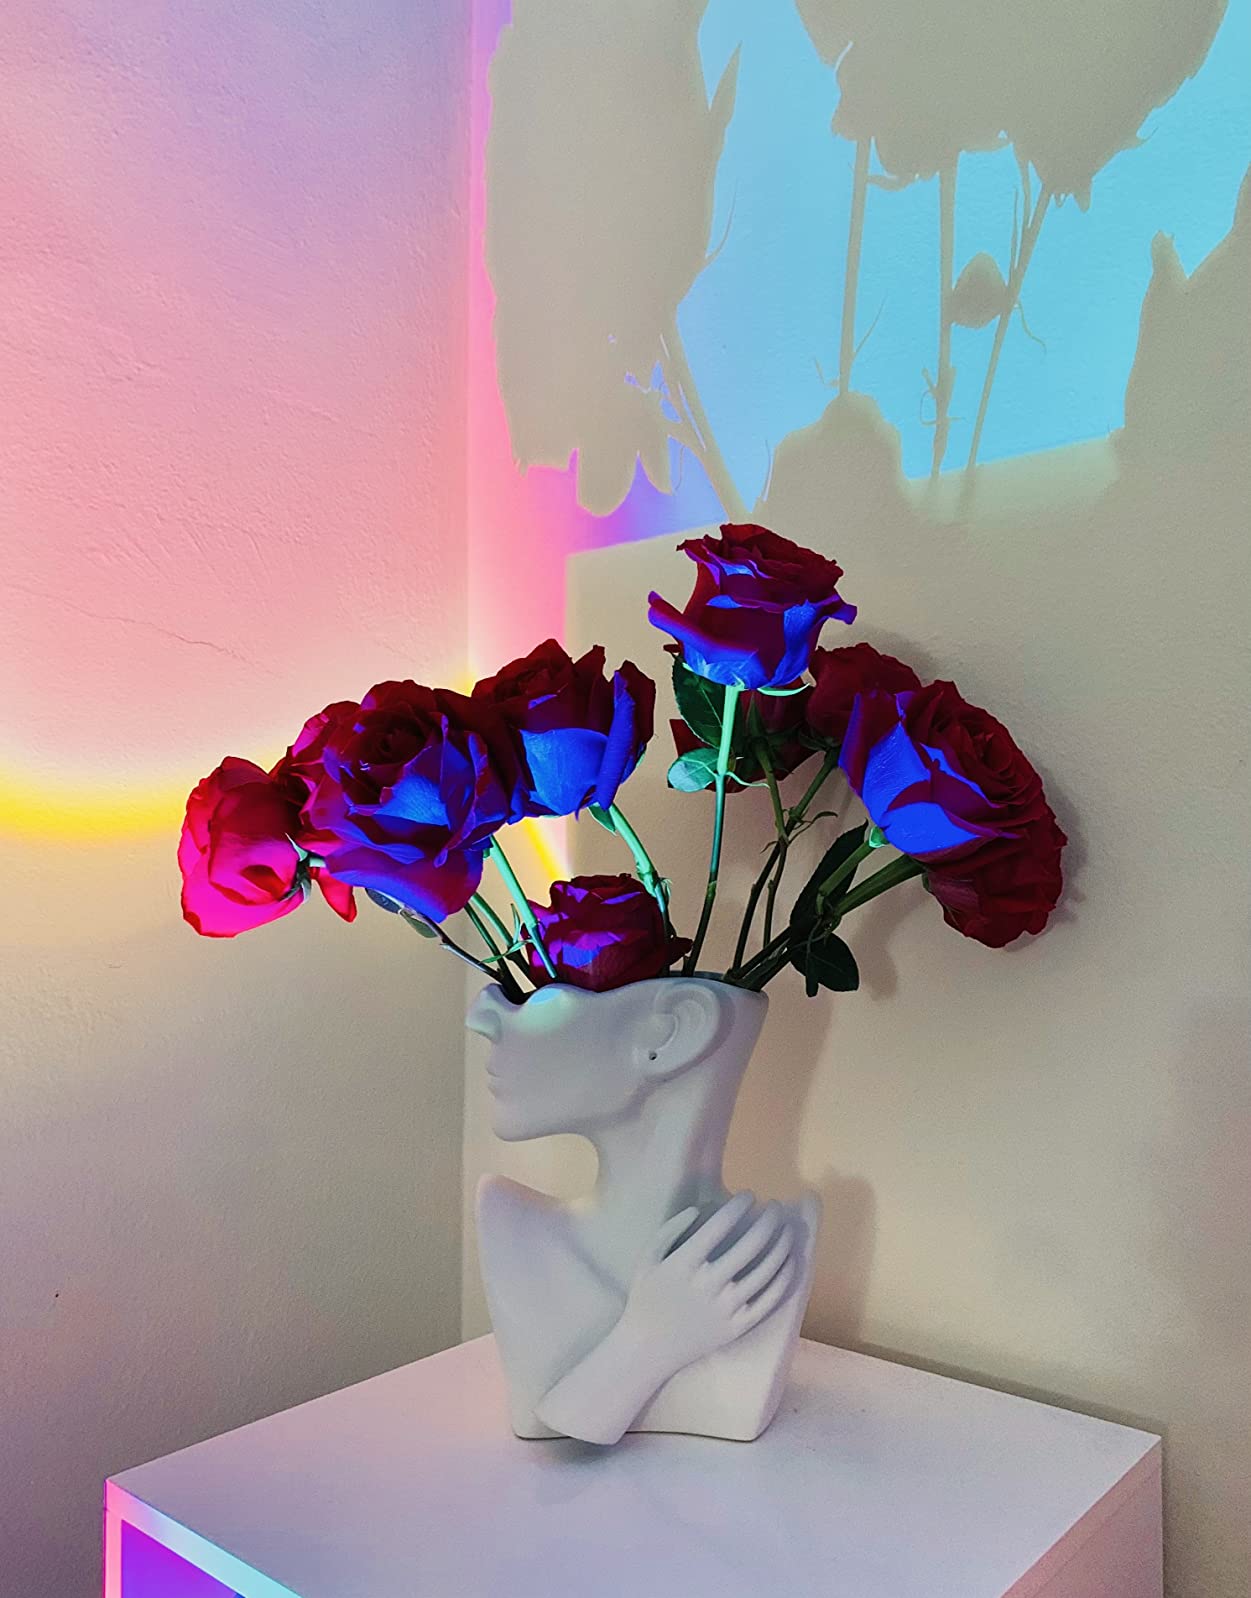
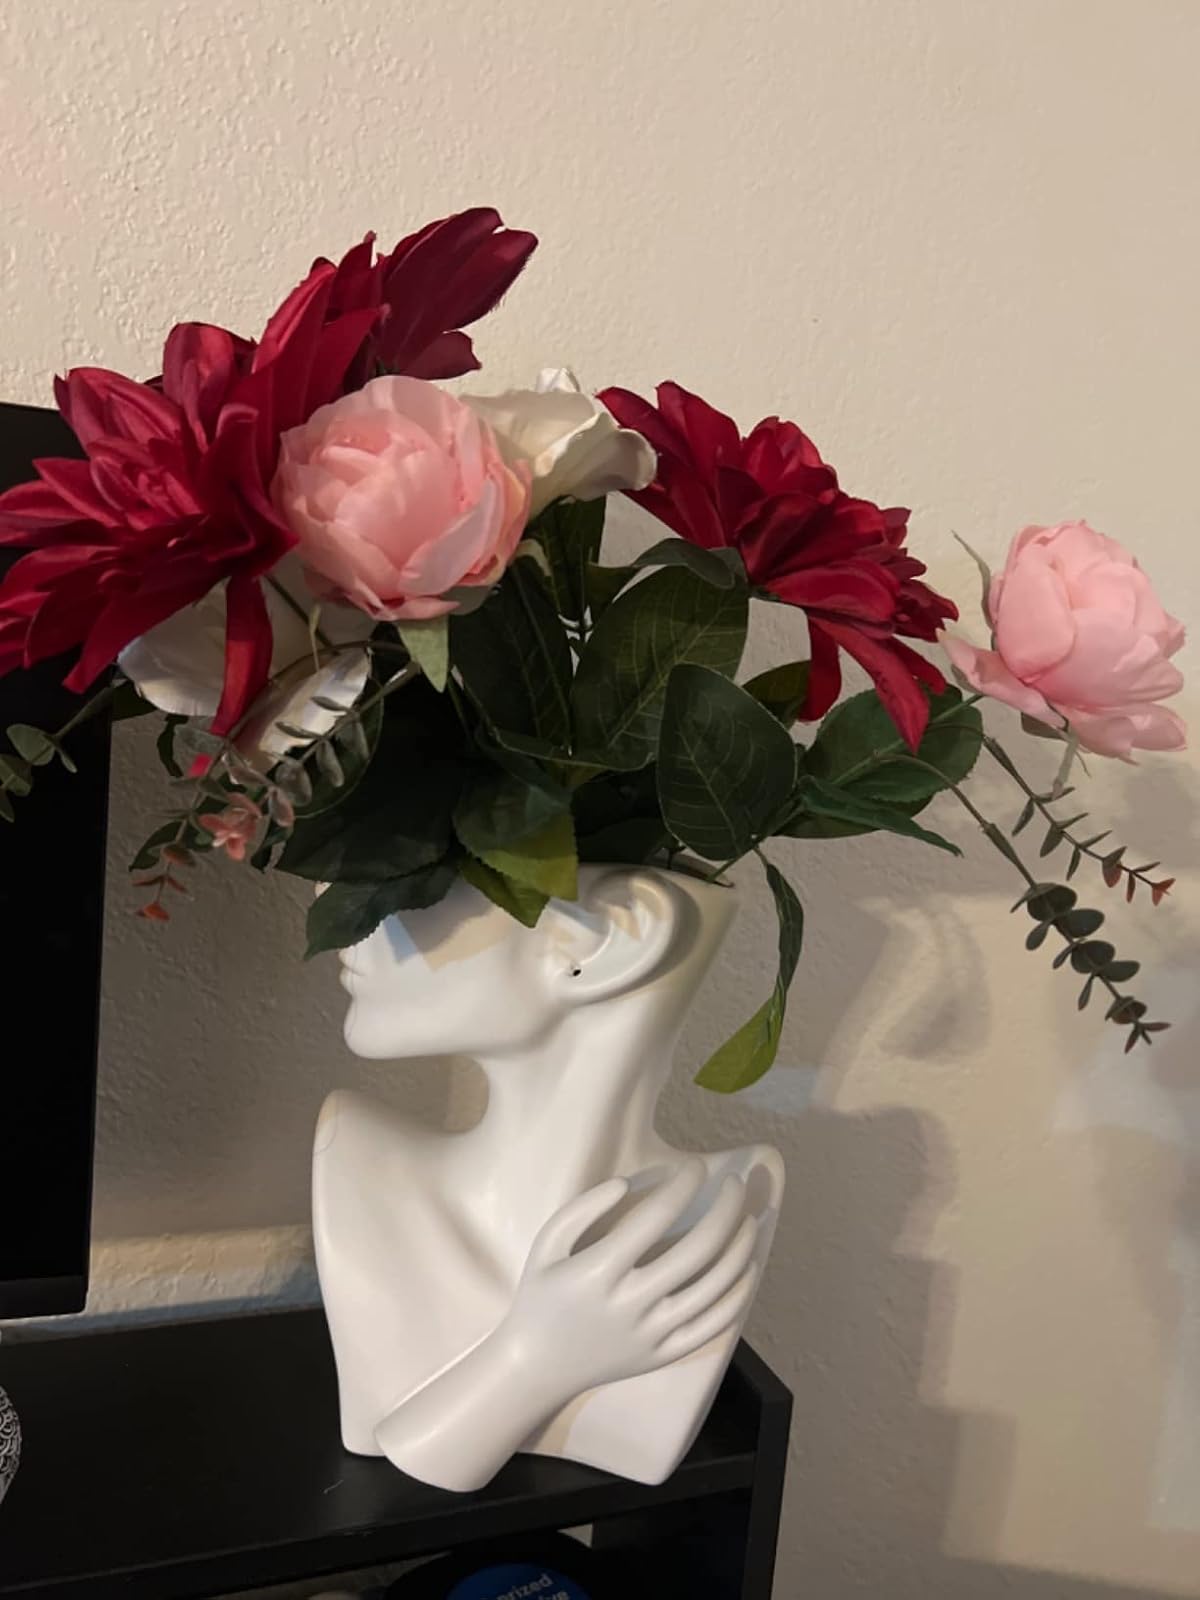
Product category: vase
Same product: yes